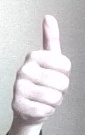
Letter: aleff